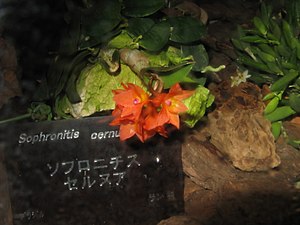
Cattleya cernua / Galleri
Cattleya cernua er en orkideart, som først blev beskrevet af John Lindley. Cattleya cernua indgår i slægten Cattleya, og gøgeurt-familien. Der kendes ingen underarter i Catalogue of Life.